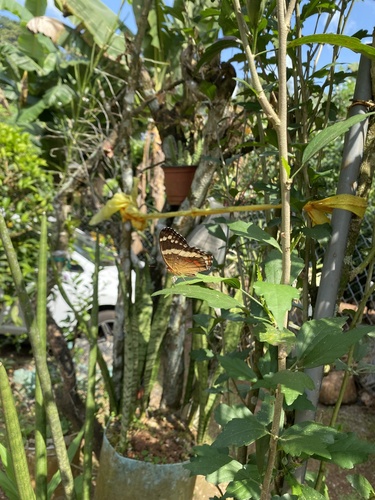
Scientific name: Anartia fatima
Common name: Banded peacock
Family: Nymphalidae
Order: Lepidoptera
Pollinator type: Primary pollinator
Habitat: Open areas and gardens
Geographic range: South America
Conservation status: Least Concern